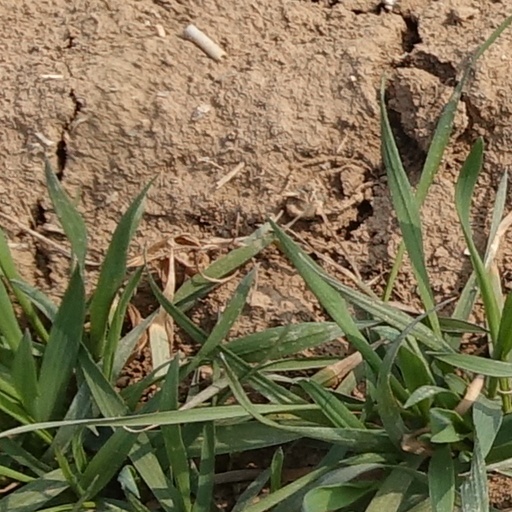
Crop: wheat